Ederson (footballer, born 1993)

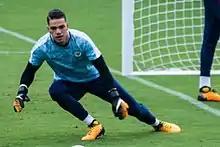
Ederson with Manchester City in 2017

On 1 June 2017, Benfica announced that Ederson had joined Premier League club Manchester City for £35 million (€40 million). At the time, the transfer made him the second most expensive goalkeeper of all-time – currently fifth highest – after Gianluigi Buffon (£33 million), whose transfer fee, although the second highest ever in pounds sterling, still remained the highest of all time in euros (€52 million in 2001) until Alisson Becker's (€75 million in 2018) and now Kepa Arrizabalaga's (€80 million in 2018). Ederson's transfer equalled Axel Witsel's as the largest fee a club has ever paid for a Benfica player at the time.